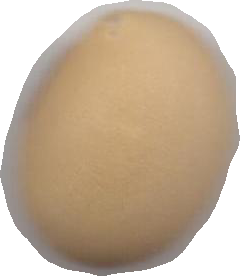
Variety: Anjasmoro